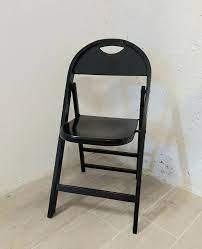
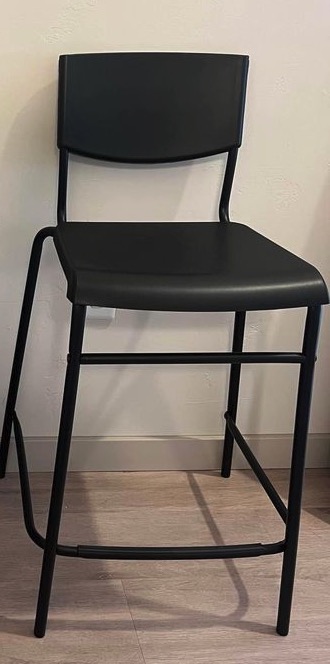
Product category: stool
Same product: no